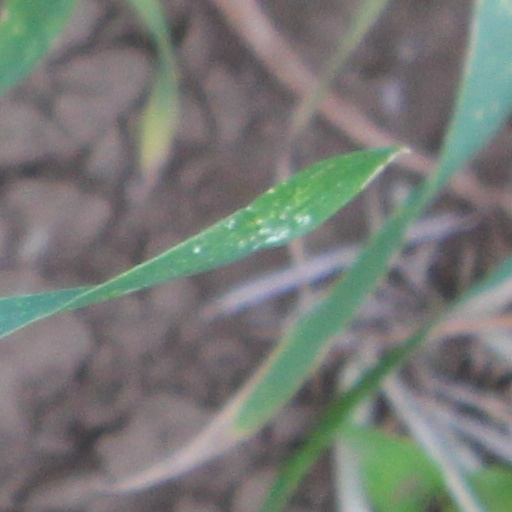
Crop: wheat